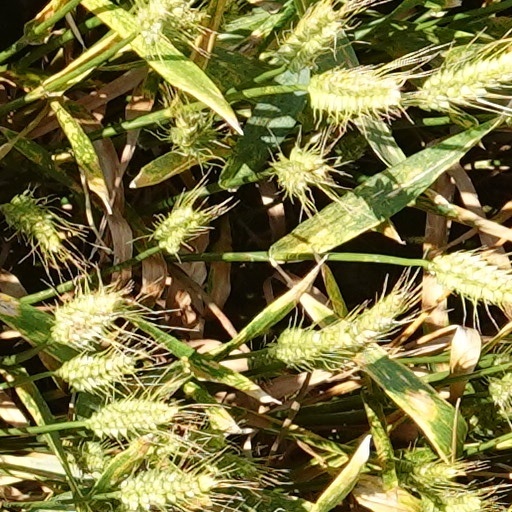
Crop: wheat